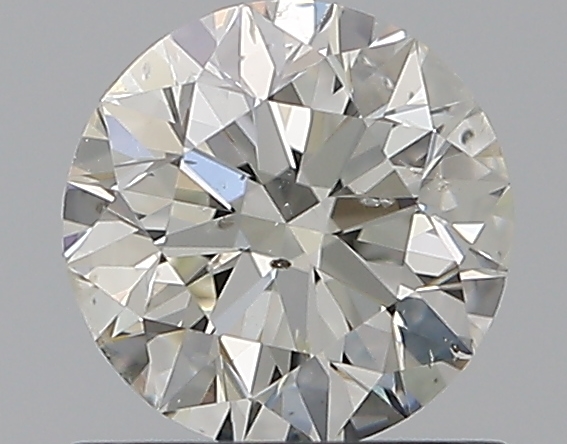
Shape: round
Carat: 0.7
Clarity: SI2
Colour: J
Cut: EX
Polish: EX
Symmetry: EX
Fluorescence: F
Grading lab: GIA
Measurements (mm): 5.62 x 5.66 x 3.54